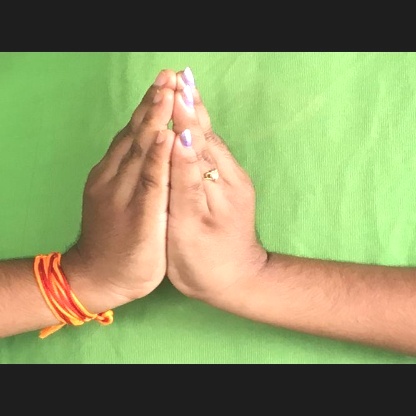
Mudra: Kapotham